Corrie Winkel

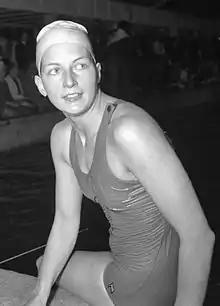
Corrie Winkel in 1962

Kornelia ("Corrie") Winkel (born 26 February 1944) is a former backstroke swimmer from the Netherlands. She finished second in the 100 m backstroke at the 1962 European Aquatics Championships. Two years later she who won the silver medal in the 4×100 m medley relay at the 1964 Summer Olympics. At the same Olympics she finished in 14th position in the individual 100 m backstroke. Between 1962 and 1964 she set eight national and two European records in the 100 m and 200 m backstroke and 4 × 100 m medley events.